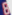
Number: 8